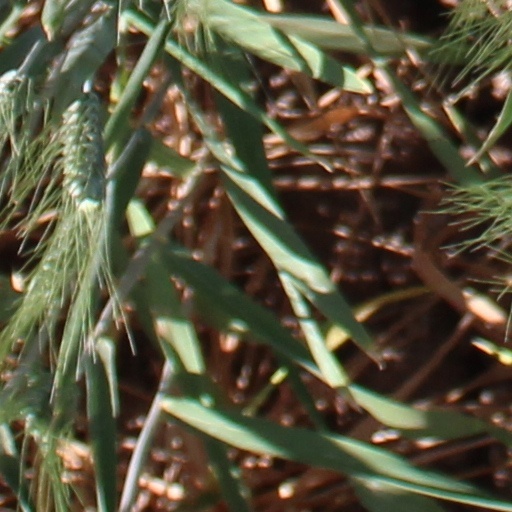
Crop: wheat